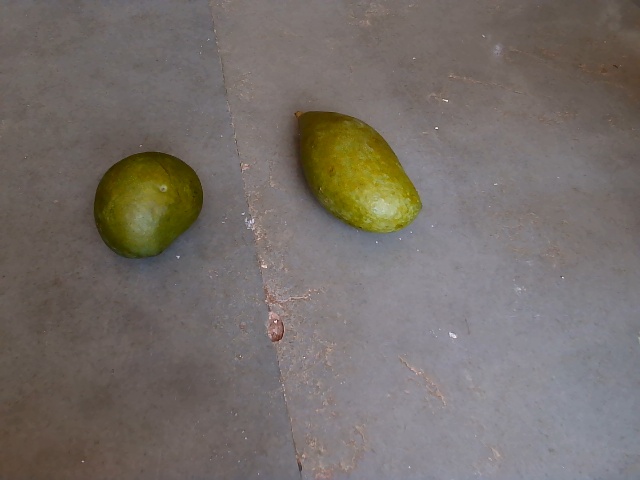
Label: Raw_Mango